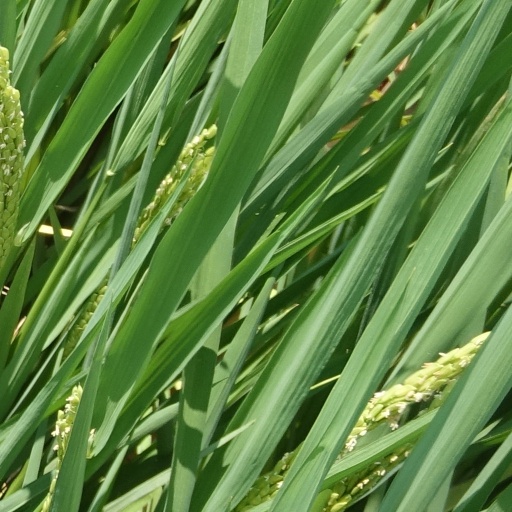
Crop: rice